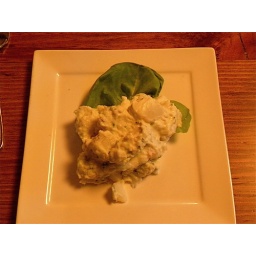
Followed by the chicken gumbo and the bananas Foster.